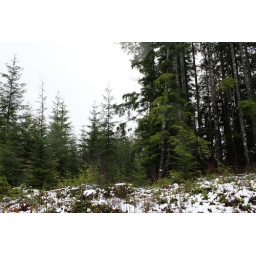
On the road where mom thought a creepy guy in a white truck wanted to axe murder us.